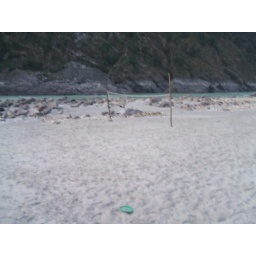
White sand beach and river rafting site near beasi